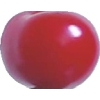
Label: cherry_sour